Joseph in Islam

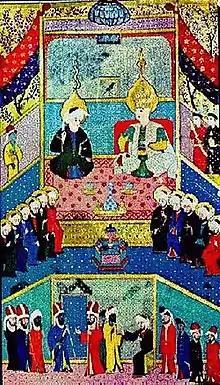
Miniature depicting Joseph with his father Jacob and brothers in Egypt from "Zubdat-al Tawarikh" in the Turkish and Islamic Arts Museum in Istanbul, dedicated to Sultan Murad III in 1583

Al-Ṭabari writes that Judah stops the brothers from further harming Joseph, and brings him food. Ibn Kathir writes that Reuben suggested that they put him in the well so he could return later to bring him home. When he returns, Joseph is gone: "So he screamed and tore his clothes. He put blood on the coat of Joseph. When Jacob learned of this, he tore his clothes, wore a black cloak, and was sad for many days". Ibn Abbas writes that the "reason for this trial of Jacob was that he had slaughtered a sheep while he was fasting. He asked a neighbor of his to eat it but he did not. So God tested him with the matter of Joseph." He interprets Joseph's revelation in the well: "When they were unaware" (12:15) means "you will tell them about what they did in a situation in which they will not recognize you." A possible reason for Joseph's enslavement was that after Abraham left Egypt with slaves, "Abraham did not dismount for them (following barefoot). Therefore God revealed to him: 'Since you did not alight for the slaves and those walking barefoot with you, I will punish you by selling one of your descendants into his country.